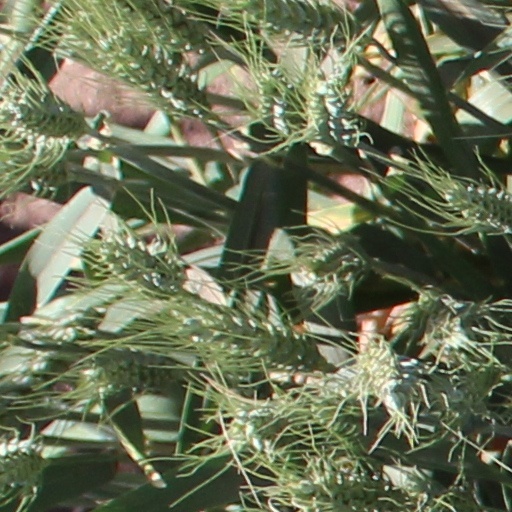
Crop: wheat